Architecture of Yemen

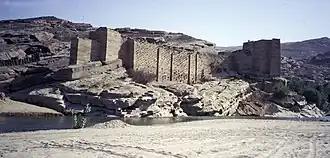
Remains of the ancient Marib Dam in 1988

The architecture of Yemen dates back to ancient times, when it was part of a tradition of South Arabian architecture. Developments continued during the Islamic period, displaying both local characteristics and external influences. The historic cities and towns of Yemen are known for their traditional tower-houses.